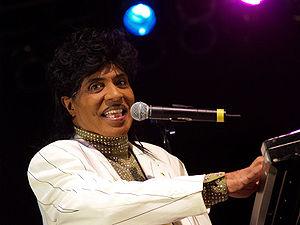
Le rock 'n' roll est un genre musical populaire ayant émergé aux États-Unis à la fin des années 1940 et au début des années 1950, découlant directement de styles musicaux tels que le gospel, le blues, le jazz, le boogie woogie, le rhythm and blues, et la musique country. Alors que des éléments musicaux de ce qui allait devenir le rock 'n' roll peuvent être entendus dans les disques de blues des années 1920 et dans les disques country des années 1930, le genre n'a acquis son nom qu'en 1954.
Une moustache en trait de crayon est un style de moustache. Sa forme épouse juste le dessus de la lèvre supérieure et elle est coupée de telle sorte que son épaisseur soit fine comme un trait de crayon. Un écart important est laissé entre le nez et la moustache.
Little Richard, nom de scène de Richard Wayne Penniman, est un pianiste, auteur-compositeur-interprète et acteur américain né le 5 décembre 1932 à Macon et mort le 9 mai 2020 à Tullahoma. Il est l'un de pionniers du rock 'n' roll à la fin des années 1950.